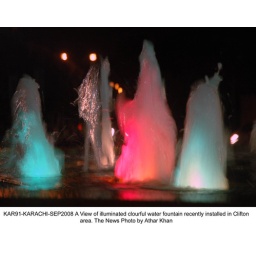
View of illuminated colorful water fountain recently installed in Clifton Karachi.